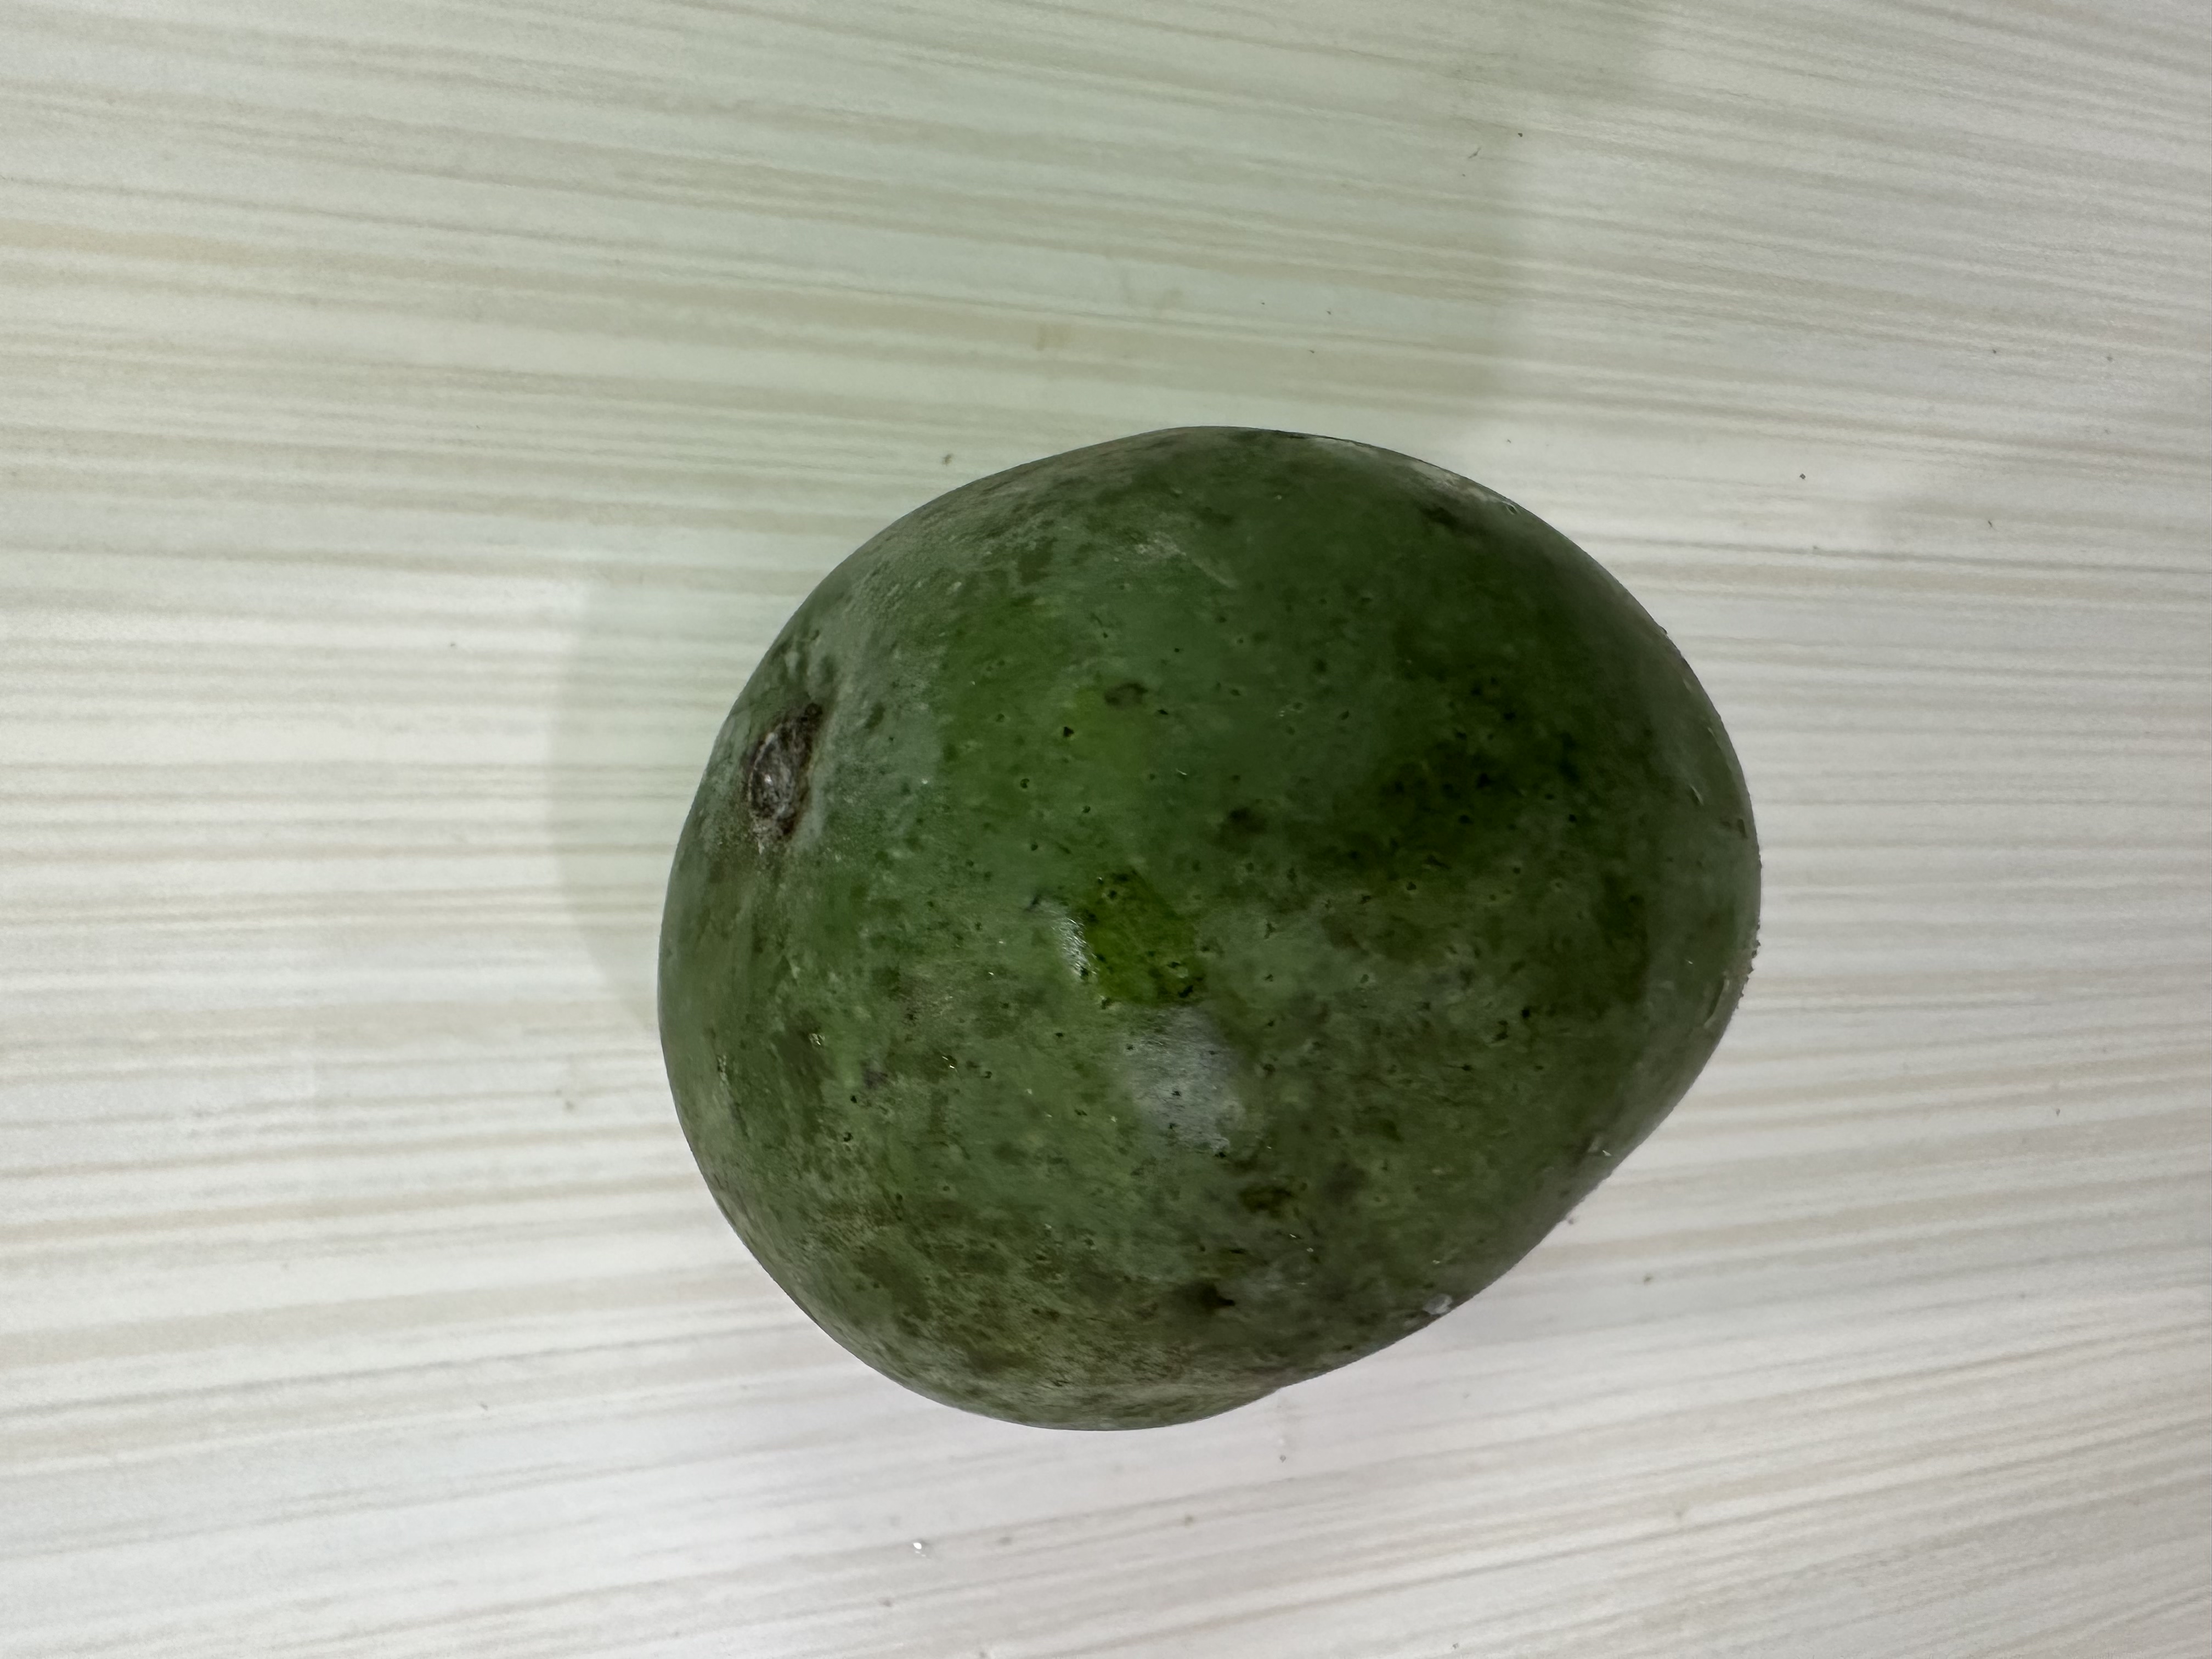
Mango variety: Harivanga